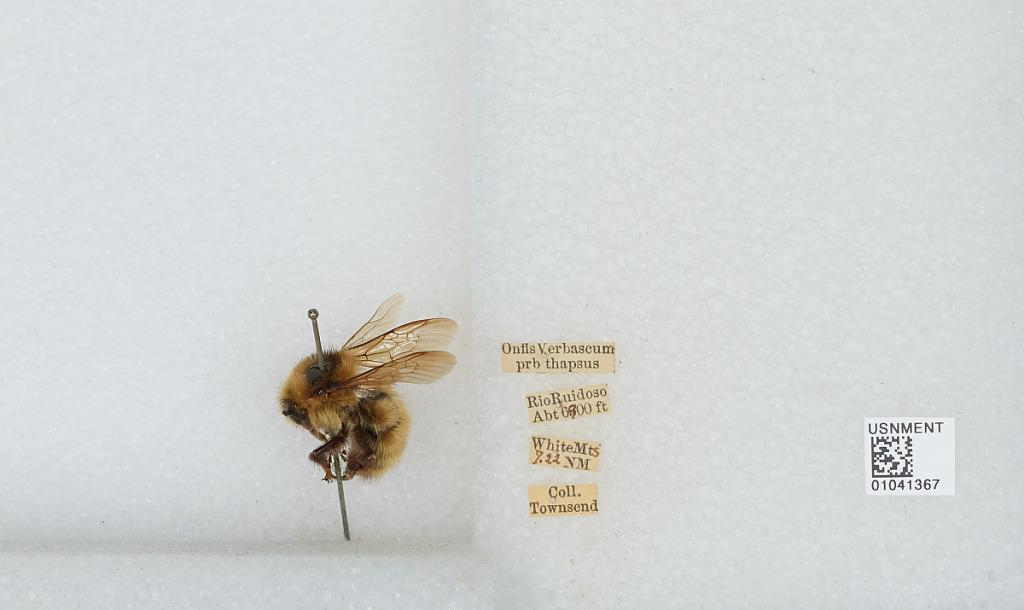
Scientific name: Bombus sp.
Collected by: Townsend
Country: United States
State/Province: New Mexico
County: Lincoln
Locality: White Mountains, Rio Ruidoso
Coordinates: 33.3928, -105.297